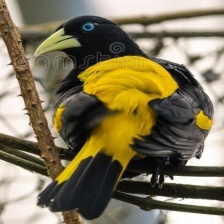
Species: YELLOW CACIQUE
Scientific name: CACICUS CELA